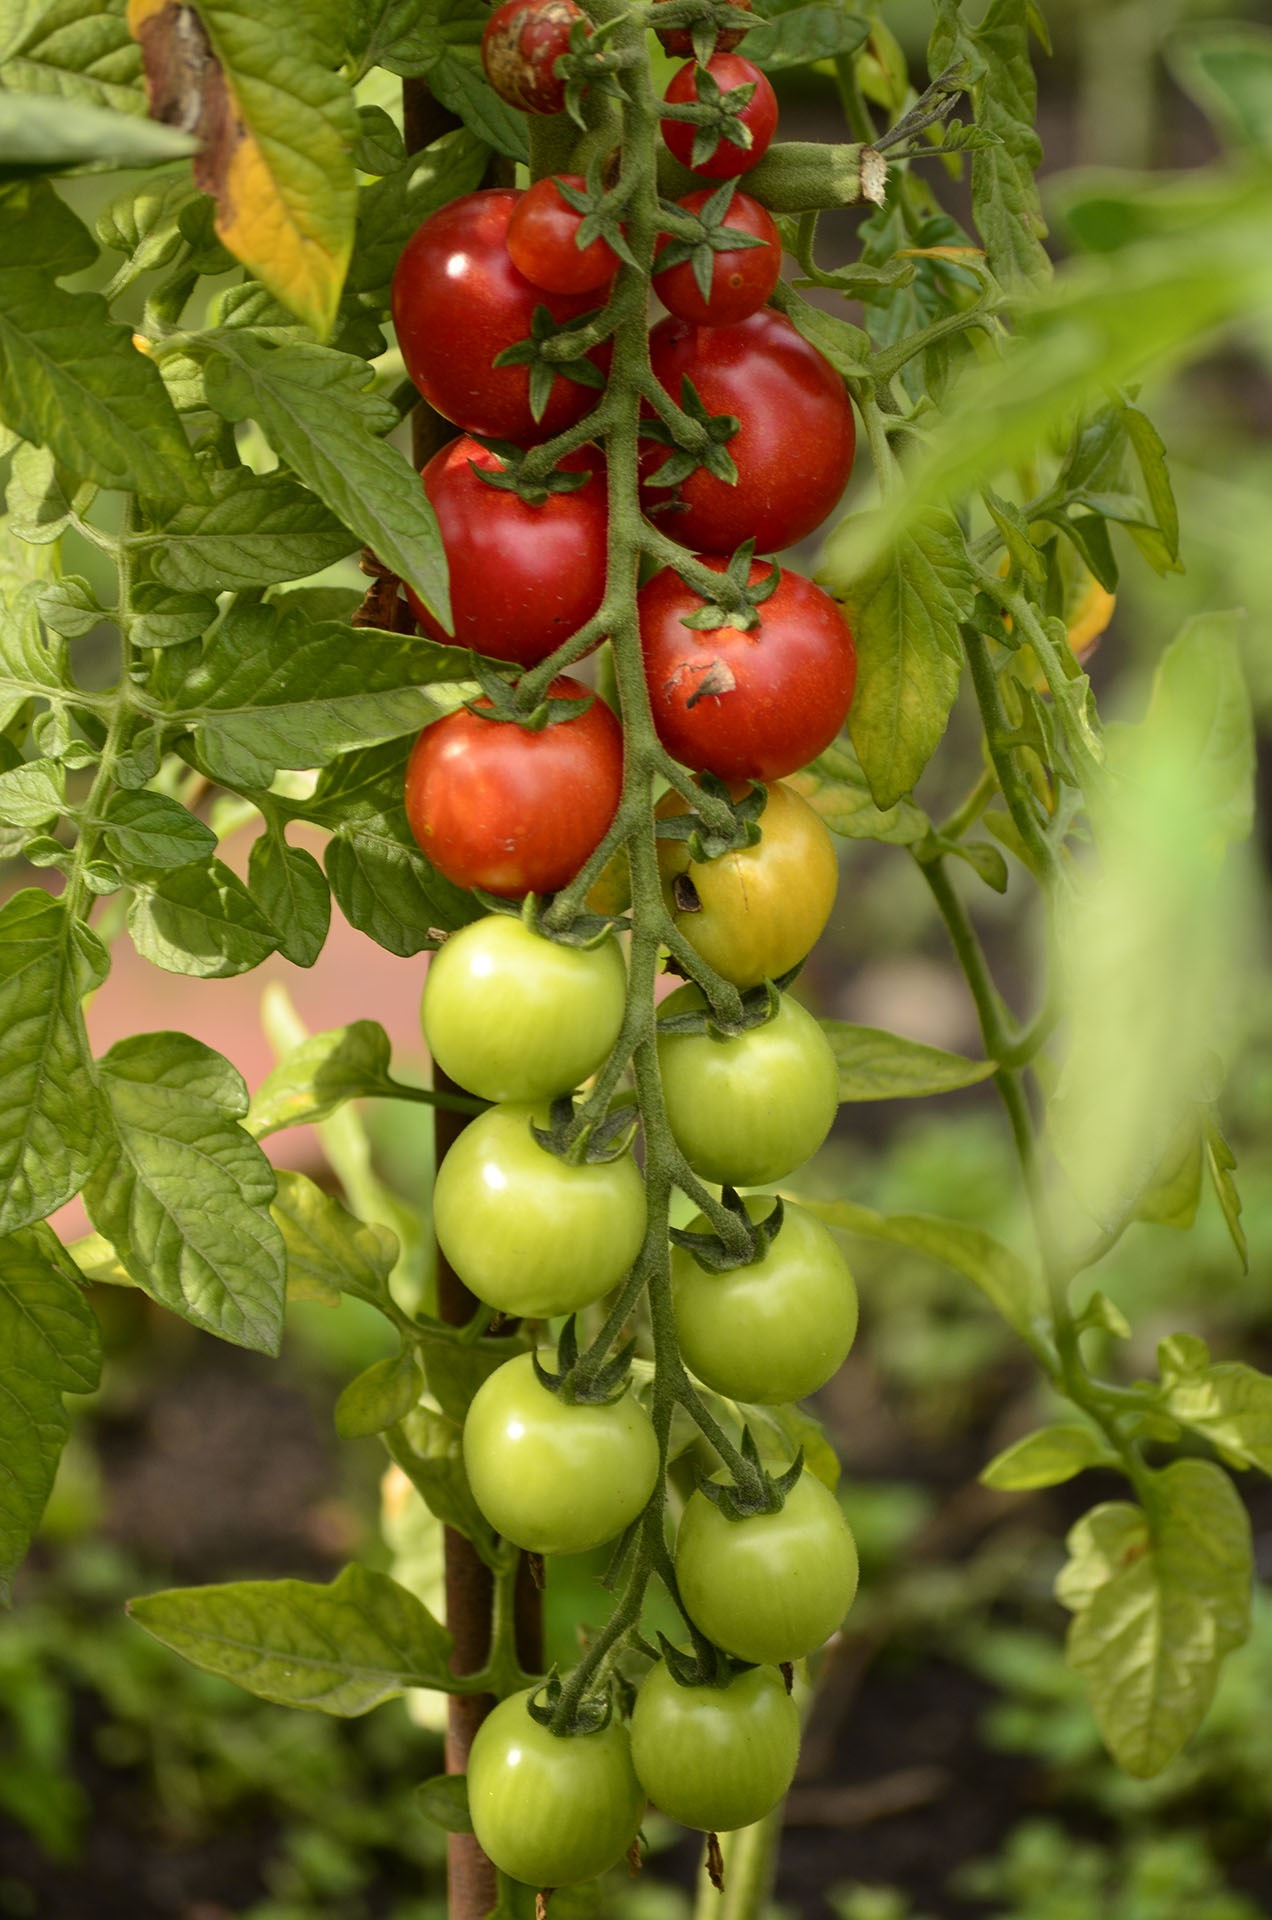
plant, fruit, berry, flower, summer, food, red, harvest, produce, vegetable, agriculture, tomato, vegetables, tomatoes, dacha, vegetable garden, flowering plant, acerola, malpighia, currant, elitexpo, the tomatoes on the branch, land plant